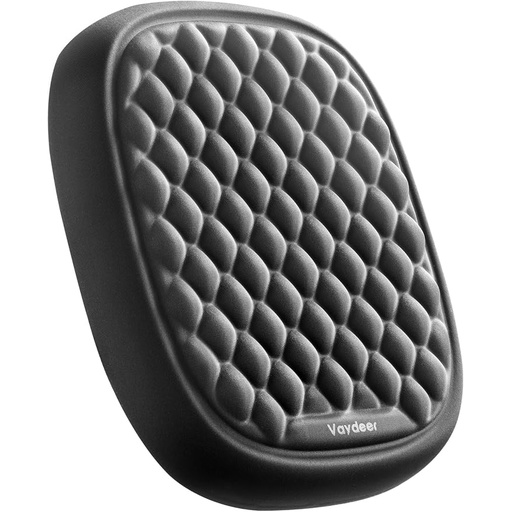
Vaydeer 1pc Elbow Rest Pad, Desk Wrist Rest Armrest, Soft Memory Foam Ergonomic Support, Mouse Cushion Pillow, Wrist Pain Relief for Computer Laptop Working Typing Gaming Travel Office Accessory-Large
About This 【Extra Larger and Thicker Size】Experience our upgraded wider and thicker desk elbow pad now, the extra large size of this 1 piece of armrest is 8.27x6.69x1.32 inches, it is larger than other similar elbow pads on the market, providing ample space for your arms and elbows to rest comfortably. The additional width of elbow rest will increase the contact area between your wrist and the cushion, help reduce strain and enhance comfort. 【More Ergonomic Support】Vaydeer upgraded larger sized arm pad can provide more coverage and support for the your entire elbow and forearm. Increased thickness of the arm rest will raise your elbow higher and offer better support. The ridges are very pleasant feeling of massage pattern.Thicker padding can also help promote a more ergonomic typing or mousing position. 【Softer and More Comfortable】The materials of wrist rest are improved into higher quality memory foam and covered with a silky smooth lycra. The soft texture of memory foam can evenly distribute the pressure around your wrists and provide good support with just enough give. The computer wrist rest makes you as comfortable and cushiony as like rest your elbow on clouds. 【Better Experience & Pain Relief】The wrist rest pad is beneficial to alleviate the soreness caused by direct contact and friction between the elbow joint and a hard desk surface, reducing the risk of wrist fatigue or carpal tunnel. Our elbow rest support is the perfect combination of firmness and softness. The nonslip rubber backing ensures stability, prevents padding from sliding around. 【Useful in Multiple Scenarios】Whether you're working, studying, writing, typing, gaming or engaging in artistic designing, this armrest for desk is a essential accessory to add comfort and support for your elbows and wrists. You can also use it as a chair armrest, car console padding, knee rest pad when doing yoga, etc. Overview Size : Large Material : Memory foam, Lycra fabric Color : Black Brand : Vaydeer Product Dimensions : 8.27"L x 6.69"W
Brand: Vaydeer
Category: Office Supplies > Office & Chair Mats